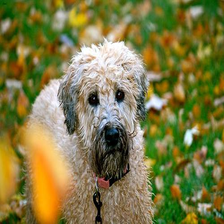
Species: dog
Breed: wheaten terrier